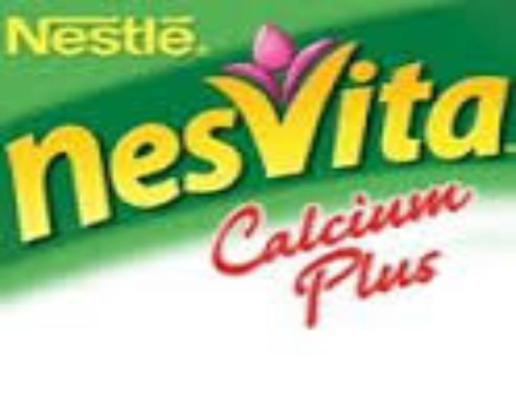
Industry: Food